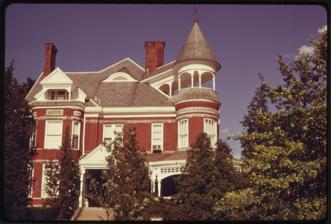
Building: H. E. Muchnic House
Country: United States of America
Year built: 1887
United States historic place and art gallery United States historic place H. E. Muchnic House U.S. National Register of Historic Places Show map of Kansas Show map of the United States Location 704 North 4th Street, Atchison, Kansas Coordinates 39°34′07″N 95°07′02″W / 39.56861°N 95.11722°W / 39.56861; -95.11722 ( H. E. Muchnic House ) Area 1 acre (0.40 ha) Built 1887 ( 1887 ) Built by George W. Houghton, C.W. Benning (mason) Architect W.F. Wood Architectural style Late Victorian NRHP reference No. 74000819 Added to NRHP July 12, 1974 The H. E. Muchnic House is a historic house in Atchison, Kansas . It was built in 1887-1888 for George W. Howell, a lumber dealer. It was purchased by Harry E. Muchnic, the founder of Locomotive Finished Material Company, in 1922. The company later merged with Rockwell International . The house was designed in the Victorian architectural style . It has been listed on the National Register of Historic Places since July 12, 1974. References